List of gear nomenclature

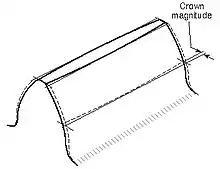
Crowned gear

Crowned teeth have surfaces modified in the lengthwise direction to produce localized contact or to prevent contact at their ends.